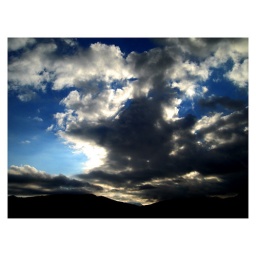
The Autumn sky in Tinos. Cloudy roof